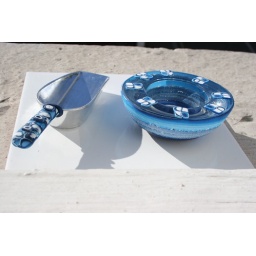
Spoon and candle holder covered with polymer clay in various shades of blue .